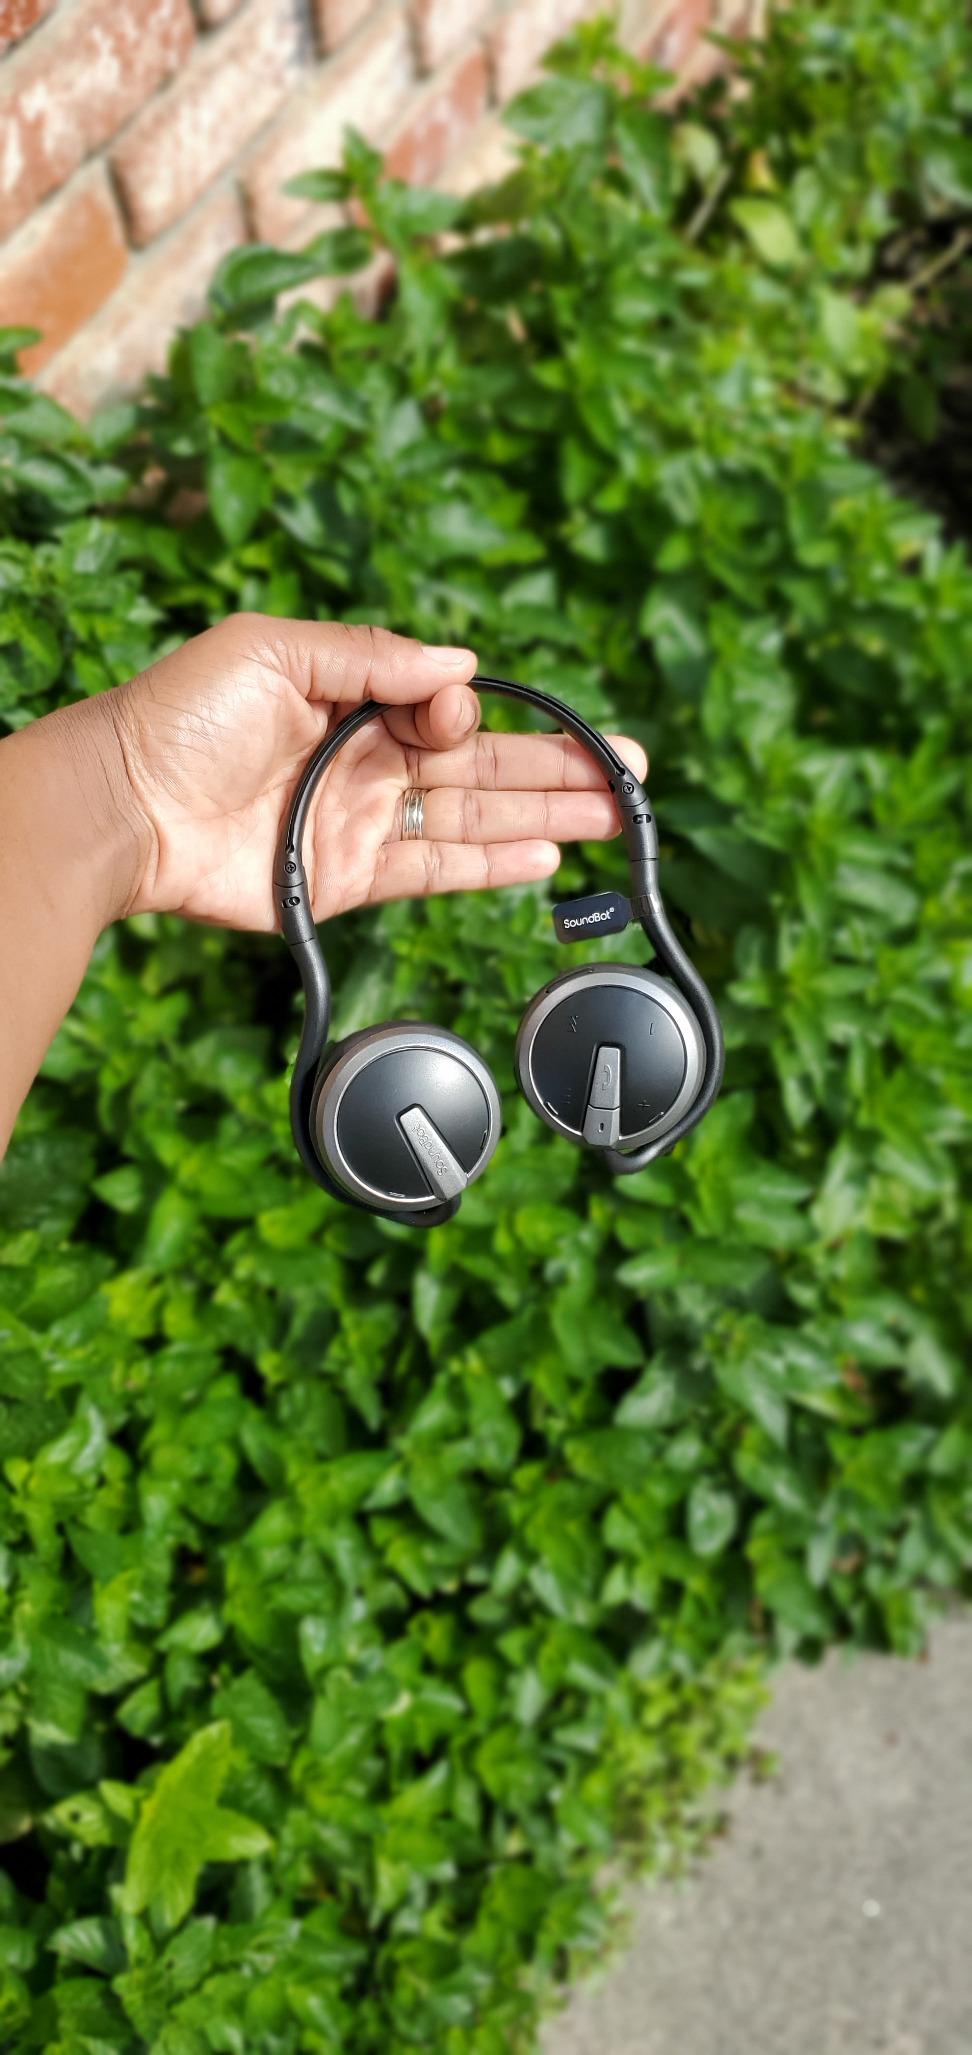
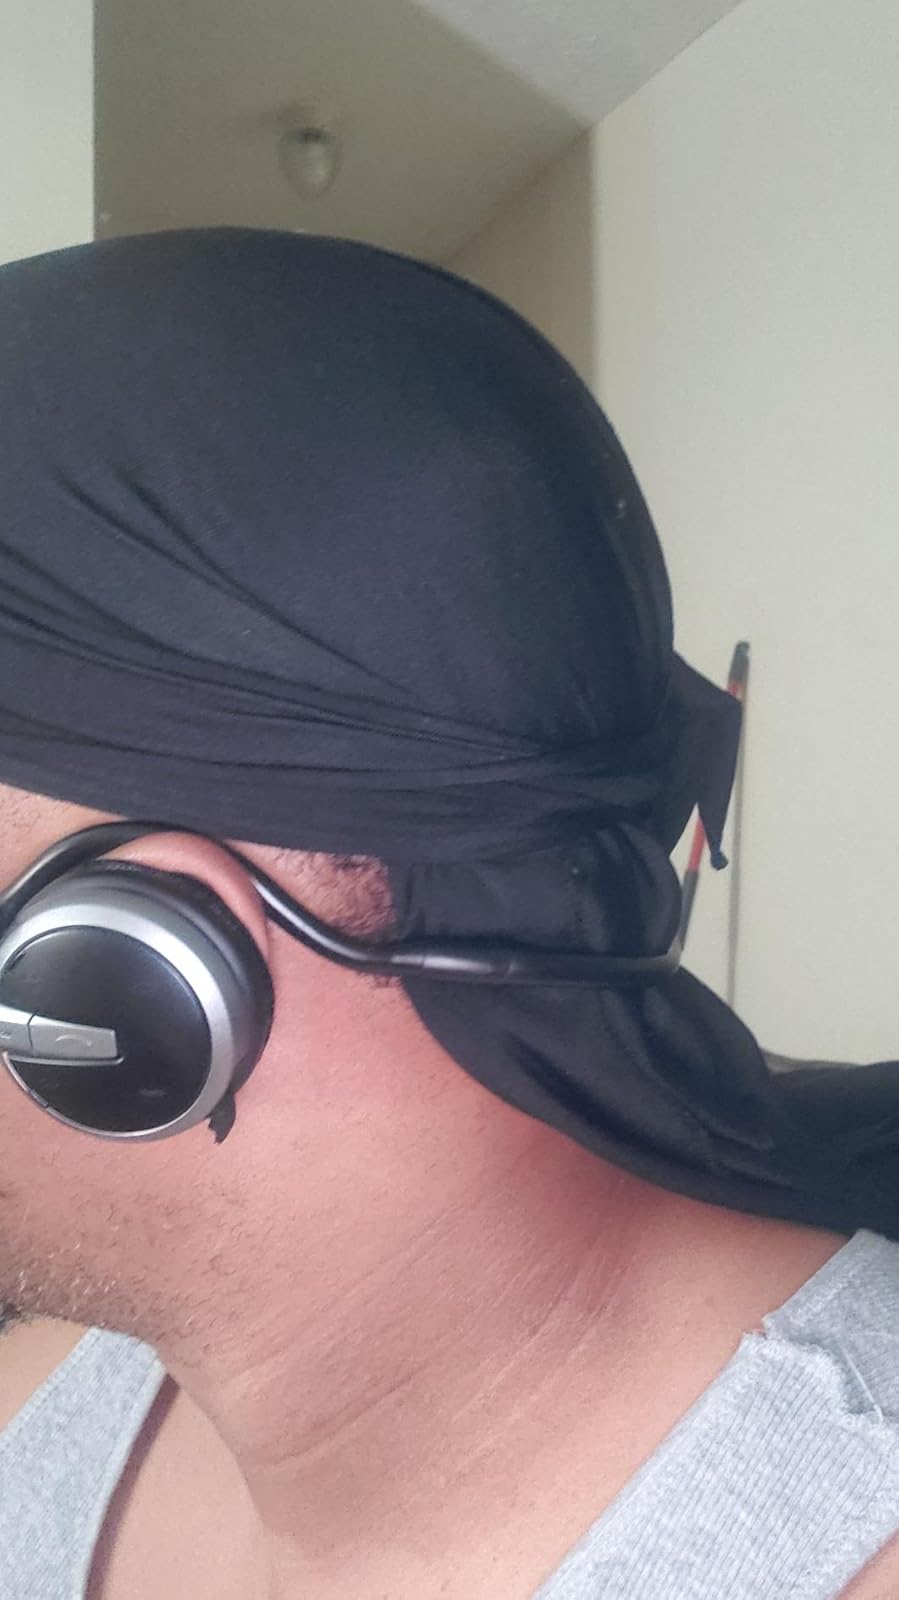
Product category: headphones
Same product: yes